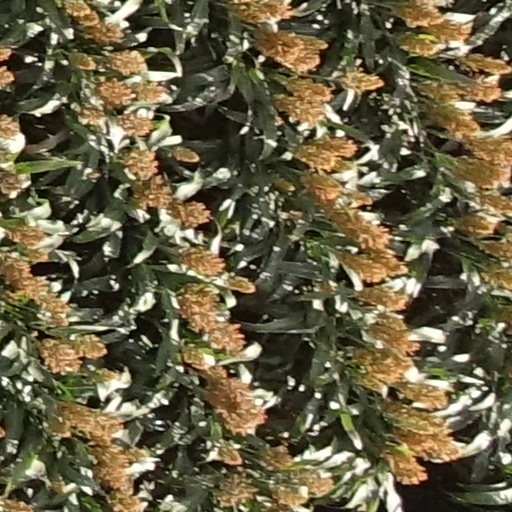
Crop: sorghum